Diocletianopolis (Thrace)

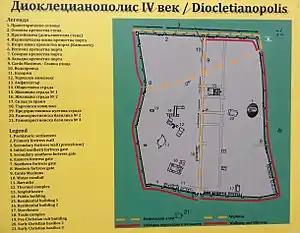
City Plan

The Roman city was situated on a terrace with valleys on three sides and centred on hot mineral springs.